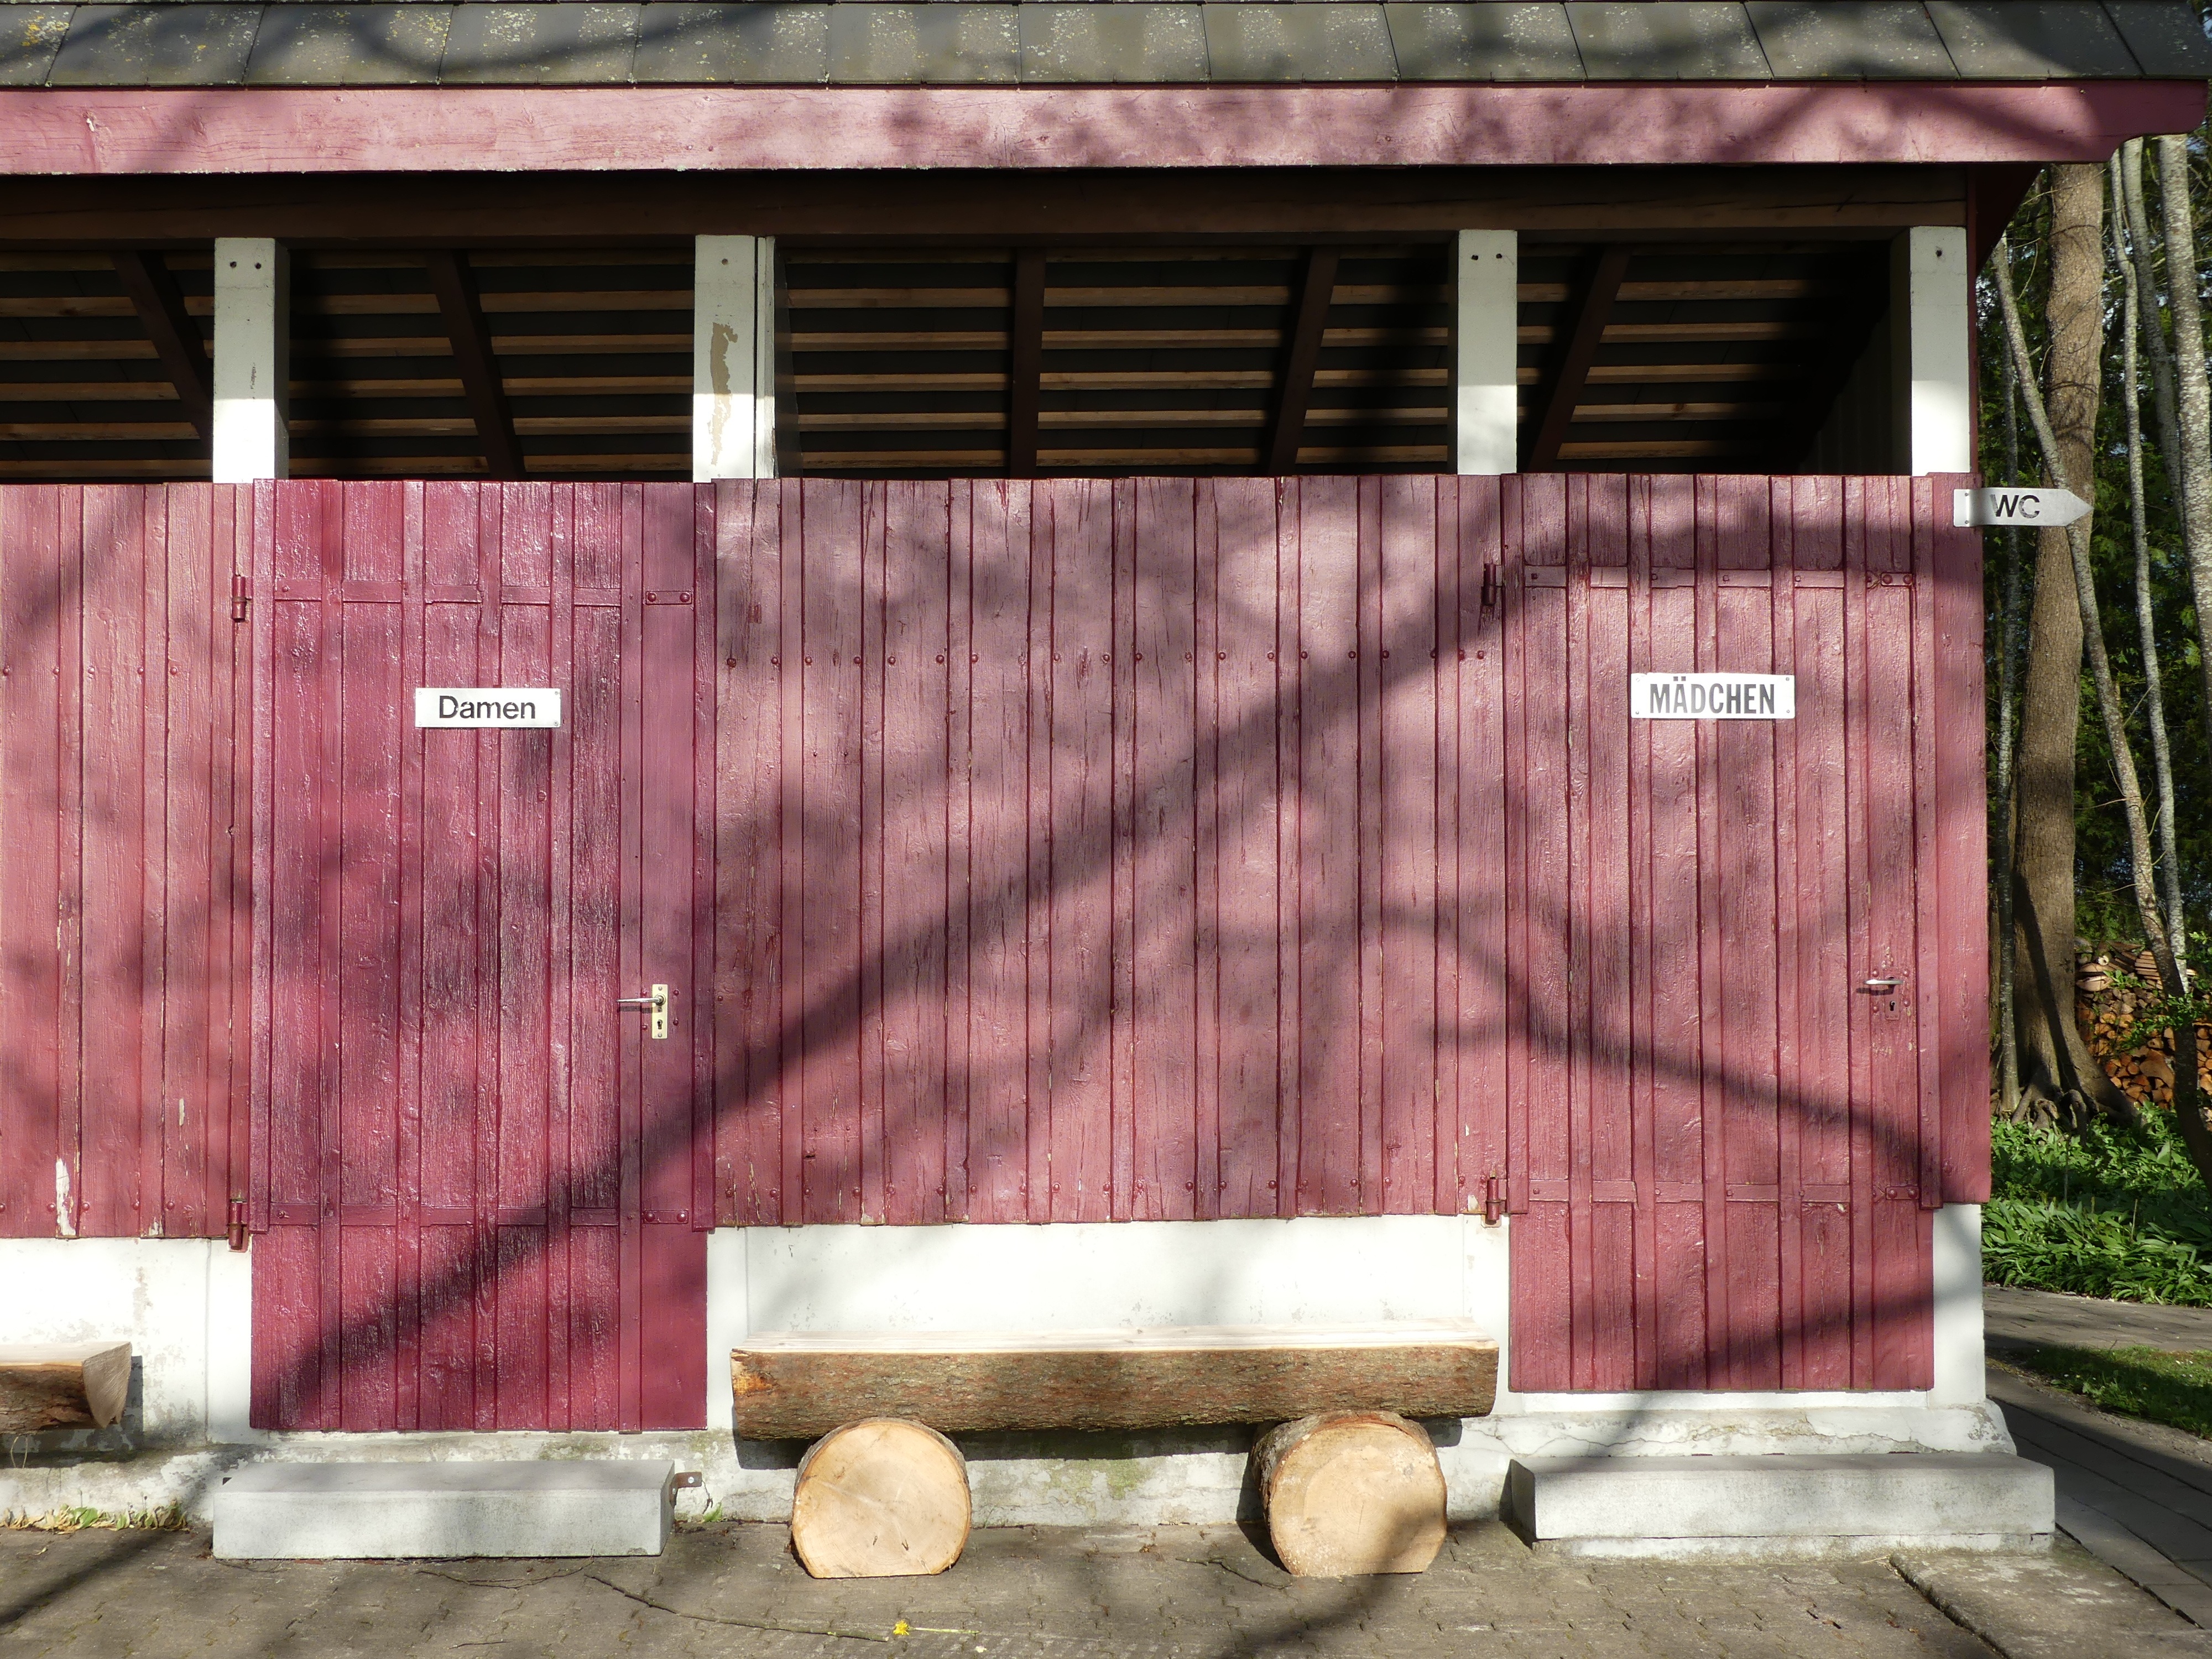
architecture, wood, girl, woman, barn, wall, shed, red, facade, toilet, lady, door, interior design, art, bank, design, wc, public, shield, urban area, strandbad, window covering